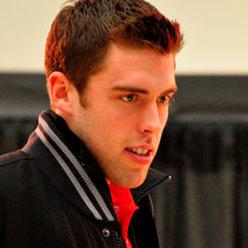
Age: 19